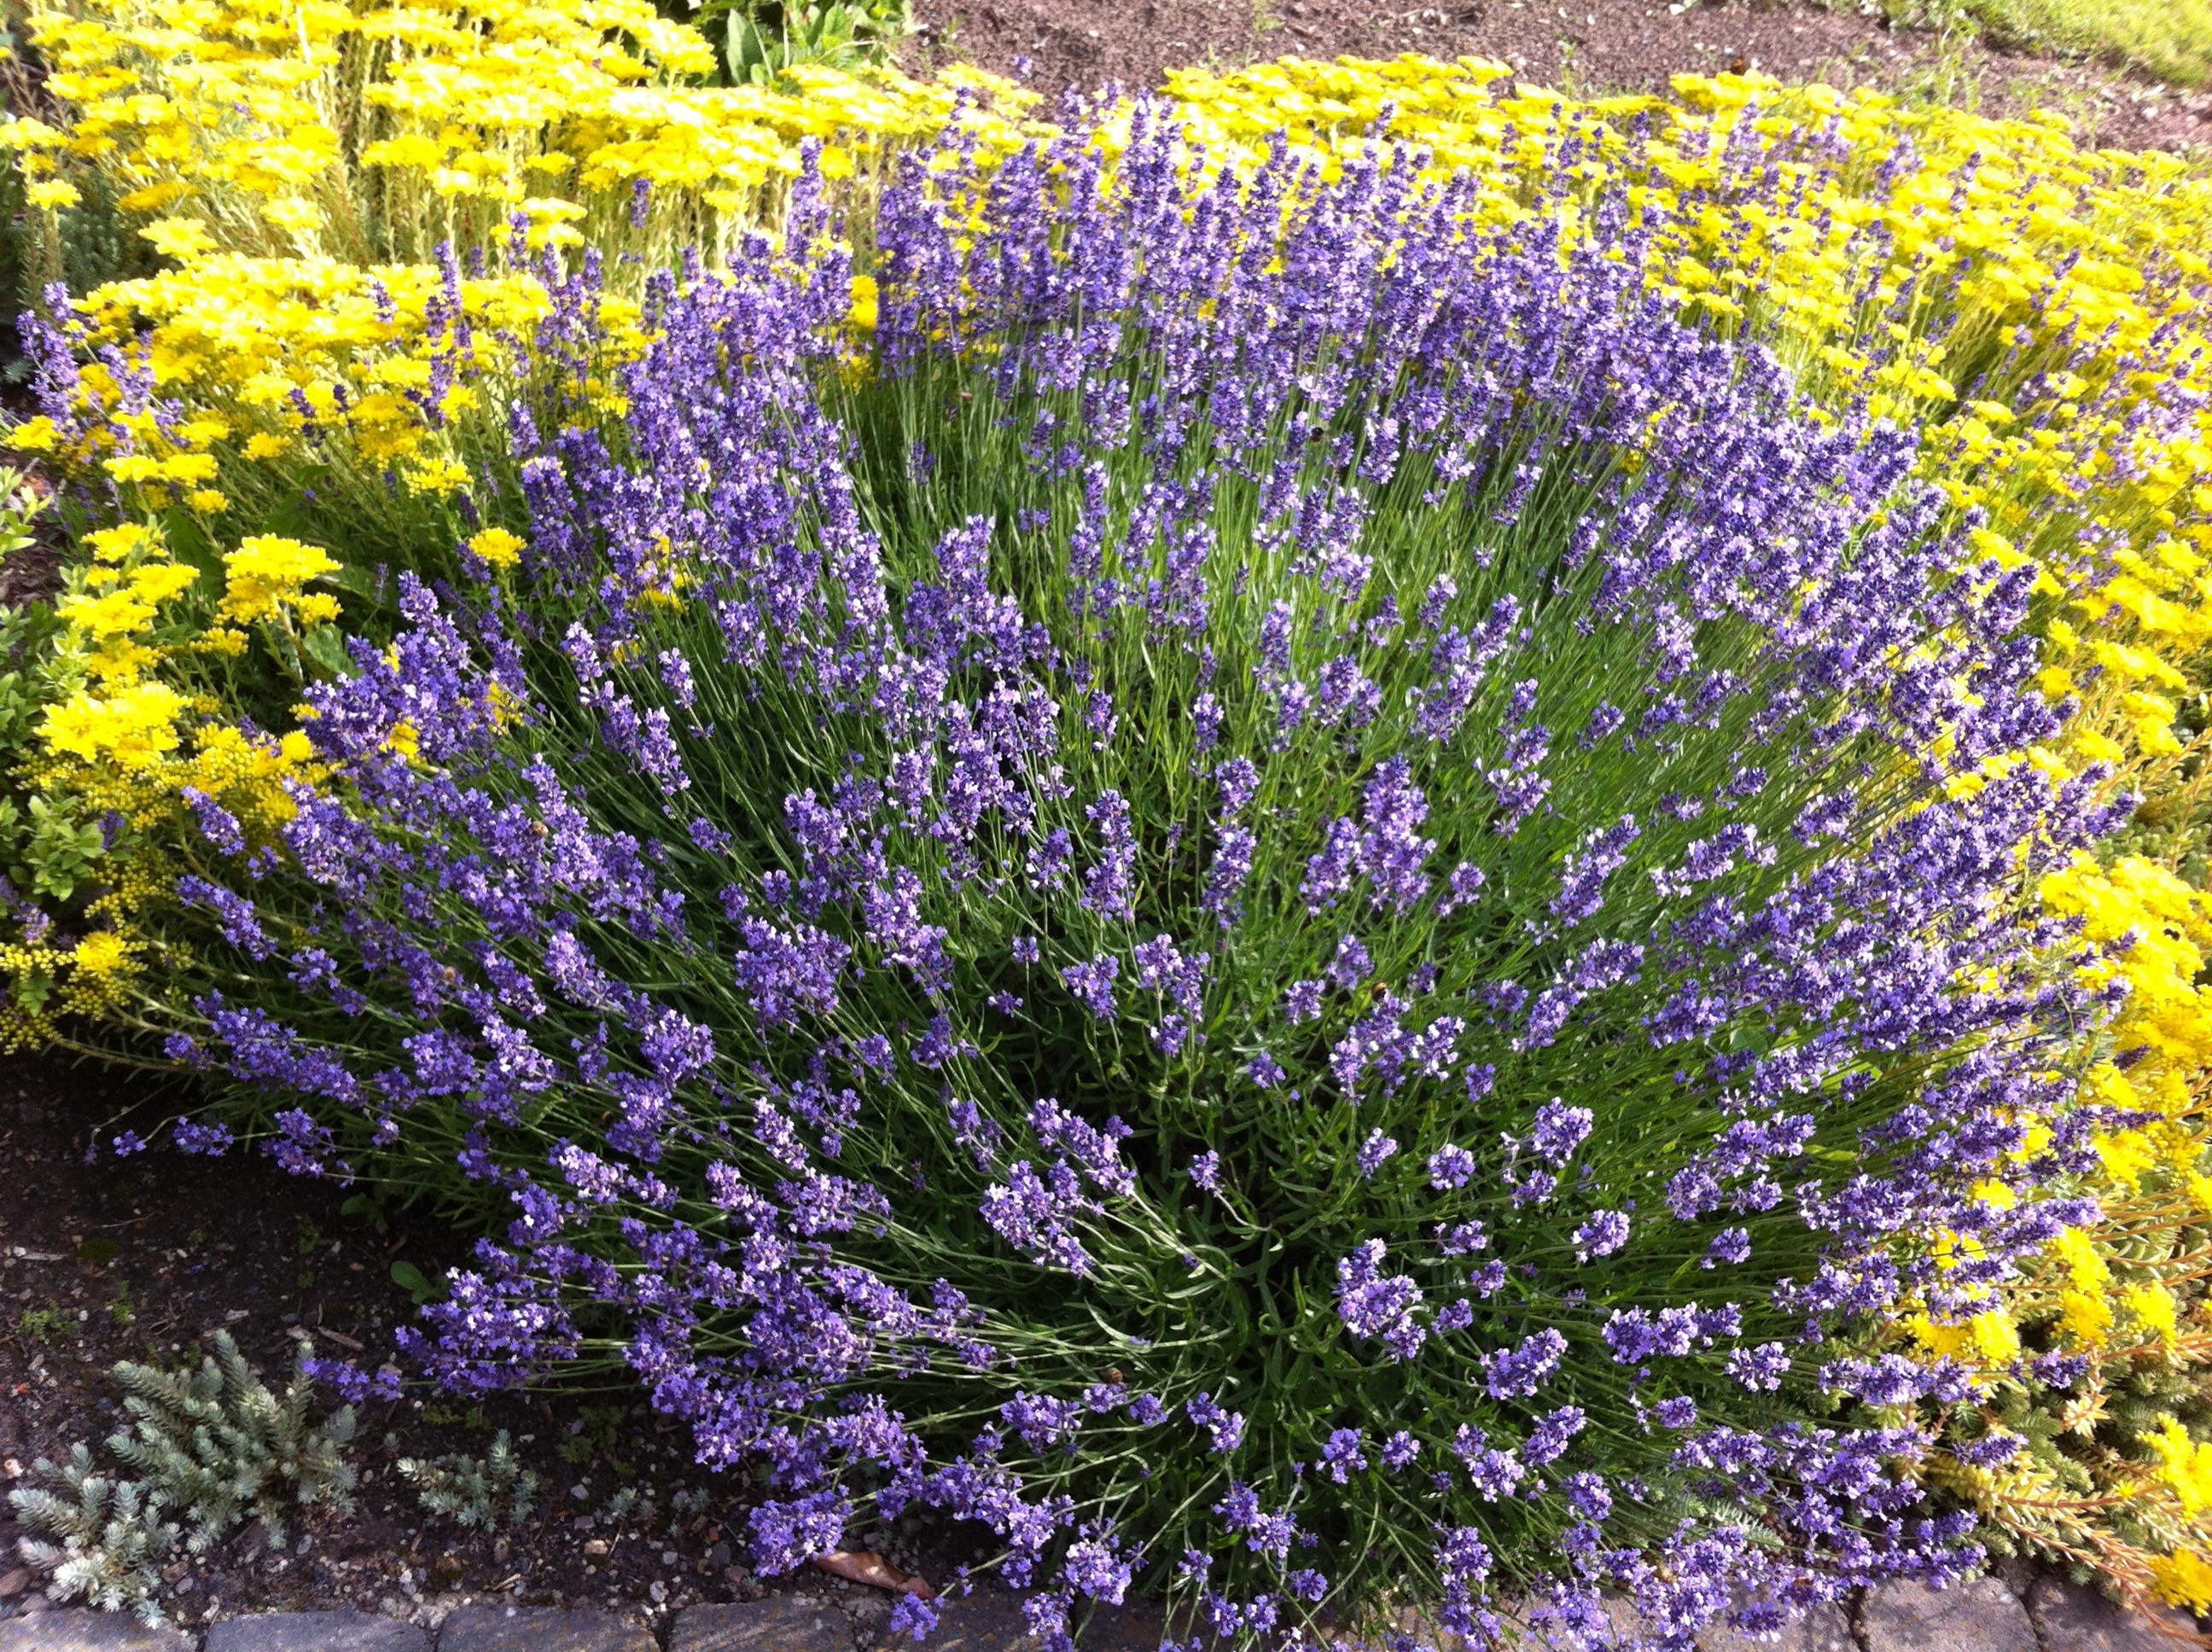
plant, flower, purple, summer, herb, yellow, lavender, wildflower, flowers, shrub, flowering plant, annual plant, land plant, english lavender, french lavender